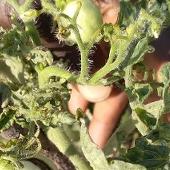
Crop: Tomato
Condition: virosis-d